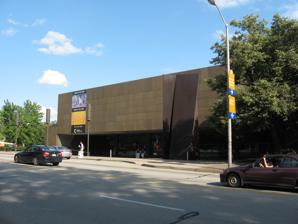
Building: Carnegie Museum of Art
Country: United States of America
Year built: 1896
Not to be confused with Carnegie Art Museum (Oxnard, California) . Art museum in Pittsburgh, Pennsylvania Carnegie Museum of Art Exterior view of the Sarah Mellon Scaife Gallery Interactive fullscreen map Former name Department of Fine Arts, Carnegie Institute Established November 5, 1895 ( 1895-11-05 ) Location 4400 Forbes Ave, Pittsburgh , Pennsylvania 15213 Coordinates 40°26′37″N 79°56′56″W / 40.443690°N 79.948976°W / 40.443690; -79.948976 Type Art museum Accreditation American Alliance of Museums Director Eric Crosby Nearest car park On site and street Website carnegieart .org The Carnegie Museum of Art is an art museum in the Oakland neighborhood of Pittsburgh, Pennsylvania , United States. The museum was originally known as the Department of Fine Arts, Carnegie Institute and was formerly located at what is now the Main Branch of the Carnegie Library of Pittsburgh. The museum's first gallery was opened for public viewing on November 5, 1895. Over the years, the gallery vastly increased in size, with a new building on Forbes Avenue built in 1907. In 1963, the name was officially changed to Museum of Art, Carnegie Institute. The size of the gallery has tripled over time, and it was officially renamed in 1986 to "Carnegie Museum of Art" to indicate it clearly as one of the four Carnegie Museums . History Andrew Carnegie first thought of setting up a museum in 1886 that would preserve a "record of the progress and development of pictorial art in America." Dedicated on November 5, 1895, the art gallery was initially housed in the Carnegie Library of Pittsburgh's Main Branch in Oakland . Carnegie initially envisioned a museum collection consisting of the " Old Masters of tomorrow". The museum received a major expansion in 1907 with the addition of the Hall of Architecture, Hall of Sculpture, and Bruce Galleries, with funds again provided by Carnegie. Under the directorship of Leon A. Arkus, the Sarah Mellon Scaife Gallery (125,000 square feet) was built as an addition to the existing Carnegie Institute. Designed by architect Edward Larrabee Barnes , it first opened in 1974 and more than doubled the museum's exhibition space, also adding a children's studio, theater, café, offices, and bookstore. The New York Times art critic John Russell described the gallery as an "unflawed paradise." The gallery has been renovated several times since its original creation, most recently in 2004. Today the museum also stages the Carnegie International every few years. Numerous significant works from the Internationals have been acquired for museum's permanent collection including Winslow Homer 's The Wreck (1896) and James A. McNeill Whistler 's Arrangement in Black: Portrait of Señor Pablo de Sarasate (1884). Collections and departments Neapolitan presepio seasonally displayed at the Carnegie Museum of Art The museum's curatorial departments include: Fine Arts (Contemporary Art, Works on Paper), Decorative Arts, Architecture and Photography. Every year, the museum hosts up to 15 different exhibitions. Approximately 35,000 pieces make up its permanent collection, which also includes works on paper, paintings, prints (particularly Japanese prints), sculptures, and installations from the late seventeenth century to the present. The museum has notably strong collections of both aluminum relics and chairs. Approximately 1,800 works are on view at any given time. The museum also maintains a large archive of negatives from African American photographer Charles "Teenie" Harris . Heinz Architectural Center - The collection includes works in architecture, landscape design, engineering, and furniture and interior design. The center's facilities includes 4,000 square feet of exhibition space and a library housing several thousand books and journals. The Hillman Photography Initiative - The Initiative hosts a variety of projects including live public events, web-based projects, documentary videos, art projects, and writing. Yearly programming is determine by a group of five "agents" who plan and curate each 12-month cycle of works hosted. Collection Themes Contemporary Glass Teenie Harris Photographs: Erroll Garner and Jazz from the Hill Carnegie International Japanese Prints Pittsburgh Artists The Art of the Chair Pictorialist Photography Painting and Sculpture 1860–1920 W. Eugene Smith Galleries The 1907 Grand Staircase Cast of the north transept portal of the Bordeaux Cathedral in the Hall of Architecture Ailsa Mellon Bruce Galleries (1907) – The Ailsa Mellon Bruce Galleries were originally constructed to display reproduction bronze casts from Pompeii and Herculaneum. The gallery was renovated in 2009, and currently exhibits more than 500 objects representing American and European decorative arts from the Rococo and Neoclassical periods of the 18th century to contemporary design and craft. Hall of Architecture (1907) – The Hall of Architecture houses almost 140 full-size plaster casts of elements of buildings found in the ancient and classical civilizations of Egypt , Greece and Rome , and from Romanesque , Gothic and Renaissance Europe. It is the largest collection of plaster casts of architectural masterpieces in America and one of the three largest in the world, along with those of the Victoria and Albert Museum in London and the Musée national des Monuments Français in Paris . Hall of Sculpture (1907) – The Hall of Sculpture was modeled after the Parthenon 's inner sanctuary and was originally created to house the museum's 69 plaster casts of Egyptian , Near Eastern , Greek , and Roman sculpture . Today it exhibits works from the permanent collections, with its balcony displaying decorative arts objects from the eighteenth to the twentieth century. Heinz Architectural Center (1993) – dedicated to the collection, study, and exhibition of architectural drawings and models. Scaife Galleries (1974) – The Scaife Galleries display the permanent collection of the museum, and contains paintings, sculptures, works on paper, film, and video pieces. Forum Gallery – Located on the first floor of the museum just inside the Forbes Avenue entrance, this single room is dedicated to temporary exhibitions of contemporary art. It opened November 3, 1990, with support from the National Endowment of the Arts – The first exhibition, Forum 1 , was a solo show of Jeff Wall. Subsequent exhibitions were numbered sequentially (for example, Forum 40 featured Felix de la Concha). Unlike larger museum exhibitions, which can take up to three years to plan and execute, Forum shows come together relatively quickly, and are open to any curatorial staff's vision. In the words of Vicky Clark, a longtime curator at the museum, "The idea was to make sure that we had an exhibition of contemporary art set up at all times." Educational programs Saturday art classes in the galleries of the Carnegie Museum of Art have been conducted for over 75 years. Alumni of the program include Andy Warhol , photographer Duane Michals , and contemporary artist Philip Pearlstein . The museum has classes specific to various age groups. Looted art controversy In 2023 the Manhattan District Attorney seized a drawing by Egon Schiele entitled Portrait of a Man within the framework of a criminal investigation concerning the Nazi-era looting of the collection of Fritz Grunbäum , who was murdered in the Holocaust . Gallery Bronze ritualistic vessel, 1300–1150 BCE, Shang dynasty , China Stele of Vishnu with Avatars and attendant deities, 12th century, central India Housepost, c. 1930s , Yoruba culture , Africa Ancient Greco-Roman vase Casket for relics of a saint (châsse), 13th century, French Ivory portable altar, 14th century, French Armour, with Helmet, c. 1555 , by Anton Peffenhauser View of the Great Fire of Pittsburgh , 1846, oil on canvas, by William Coventry Wall Farallon Island , 1887, oil on canvas, by Albert Bierstadt Wheat Fields After the Rain (The Plain of Auvers) , 1890, oil on canvas, by Vincent van Gogh Place des Lices , 1893, oil on canvas, by Paul Signac Steamboat on the Ohio , 1896, oil on canvas, by Thomas Pollock Anshutz Water Lilies (Nymphéas) , 1915–1926, oil on canvas, by Claude Monet Miniature room box on display, Ruth McChesney Past directors John W. Beaty (1896–1921) Homer Saint-Gaudens (1922–1950) Gordon Bailey Washburn (1950–1962) Gustave Von Groschwitz (1963–1968) Leon Arkus (1968–1980) John R. Lane (1980–1987) Phillip M. Johnston (1988–1996) Richard Armstrong (1996–2008) Lynn Zelevansky (2009–2017) Eric Crosby (2018–present) See also Carnegie Museums of Pittsburgh Homer Saint-Gaudens Frick Art & Historical Center List of museums in Pennsylvania List of largest art museums Sally Dixon References